Gabriella Cilmi

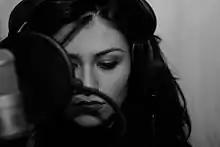
Cilmi recording in London, 2012

By October 2010, Cilmi had already begun work on her third studio album. She has been quoted as saying: "It's totally exciting because I am spending a bit more time with this record. I want to see what works. I really love Dolly Parton, roots music, Tricky and Enya, so anything could happen."